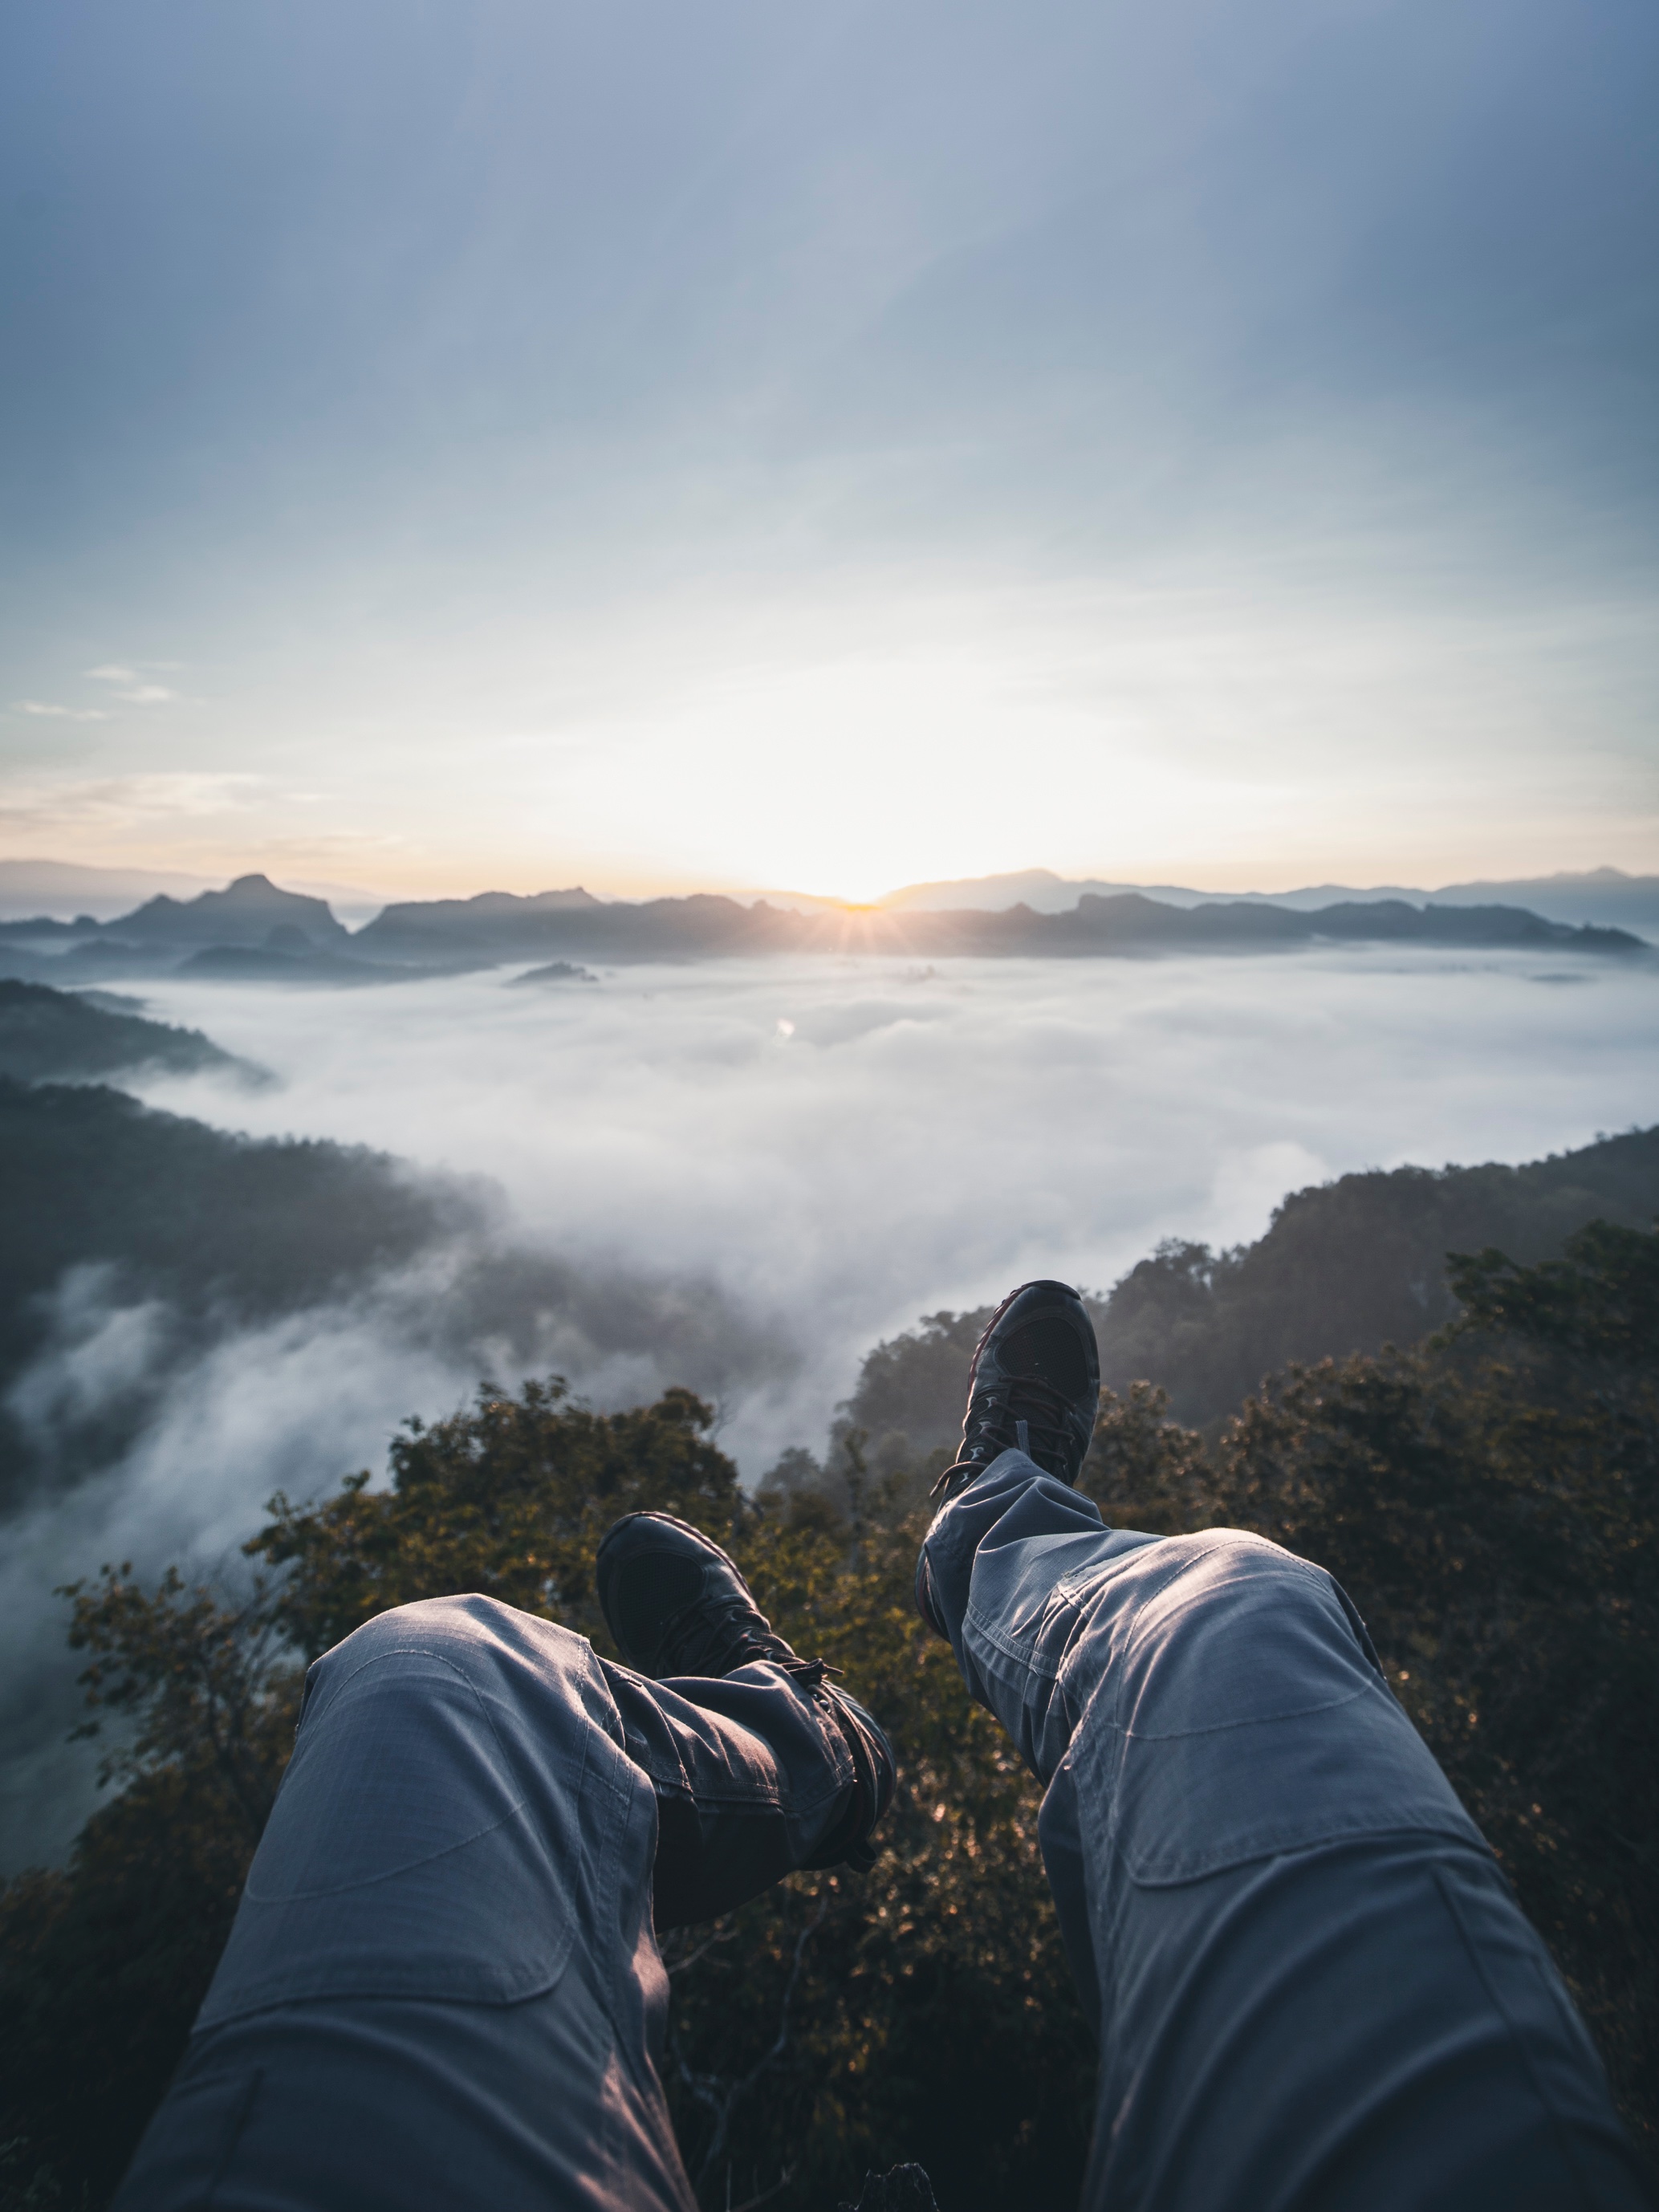
nature, walking, mountain, snow, cloud, sky, sunlight, morning, adventure, mountain range, weather, extreme sport, ridge, summit, mountaineering, sports, atmospheric phenomenon, atmosphere of earth, mountainous landforms